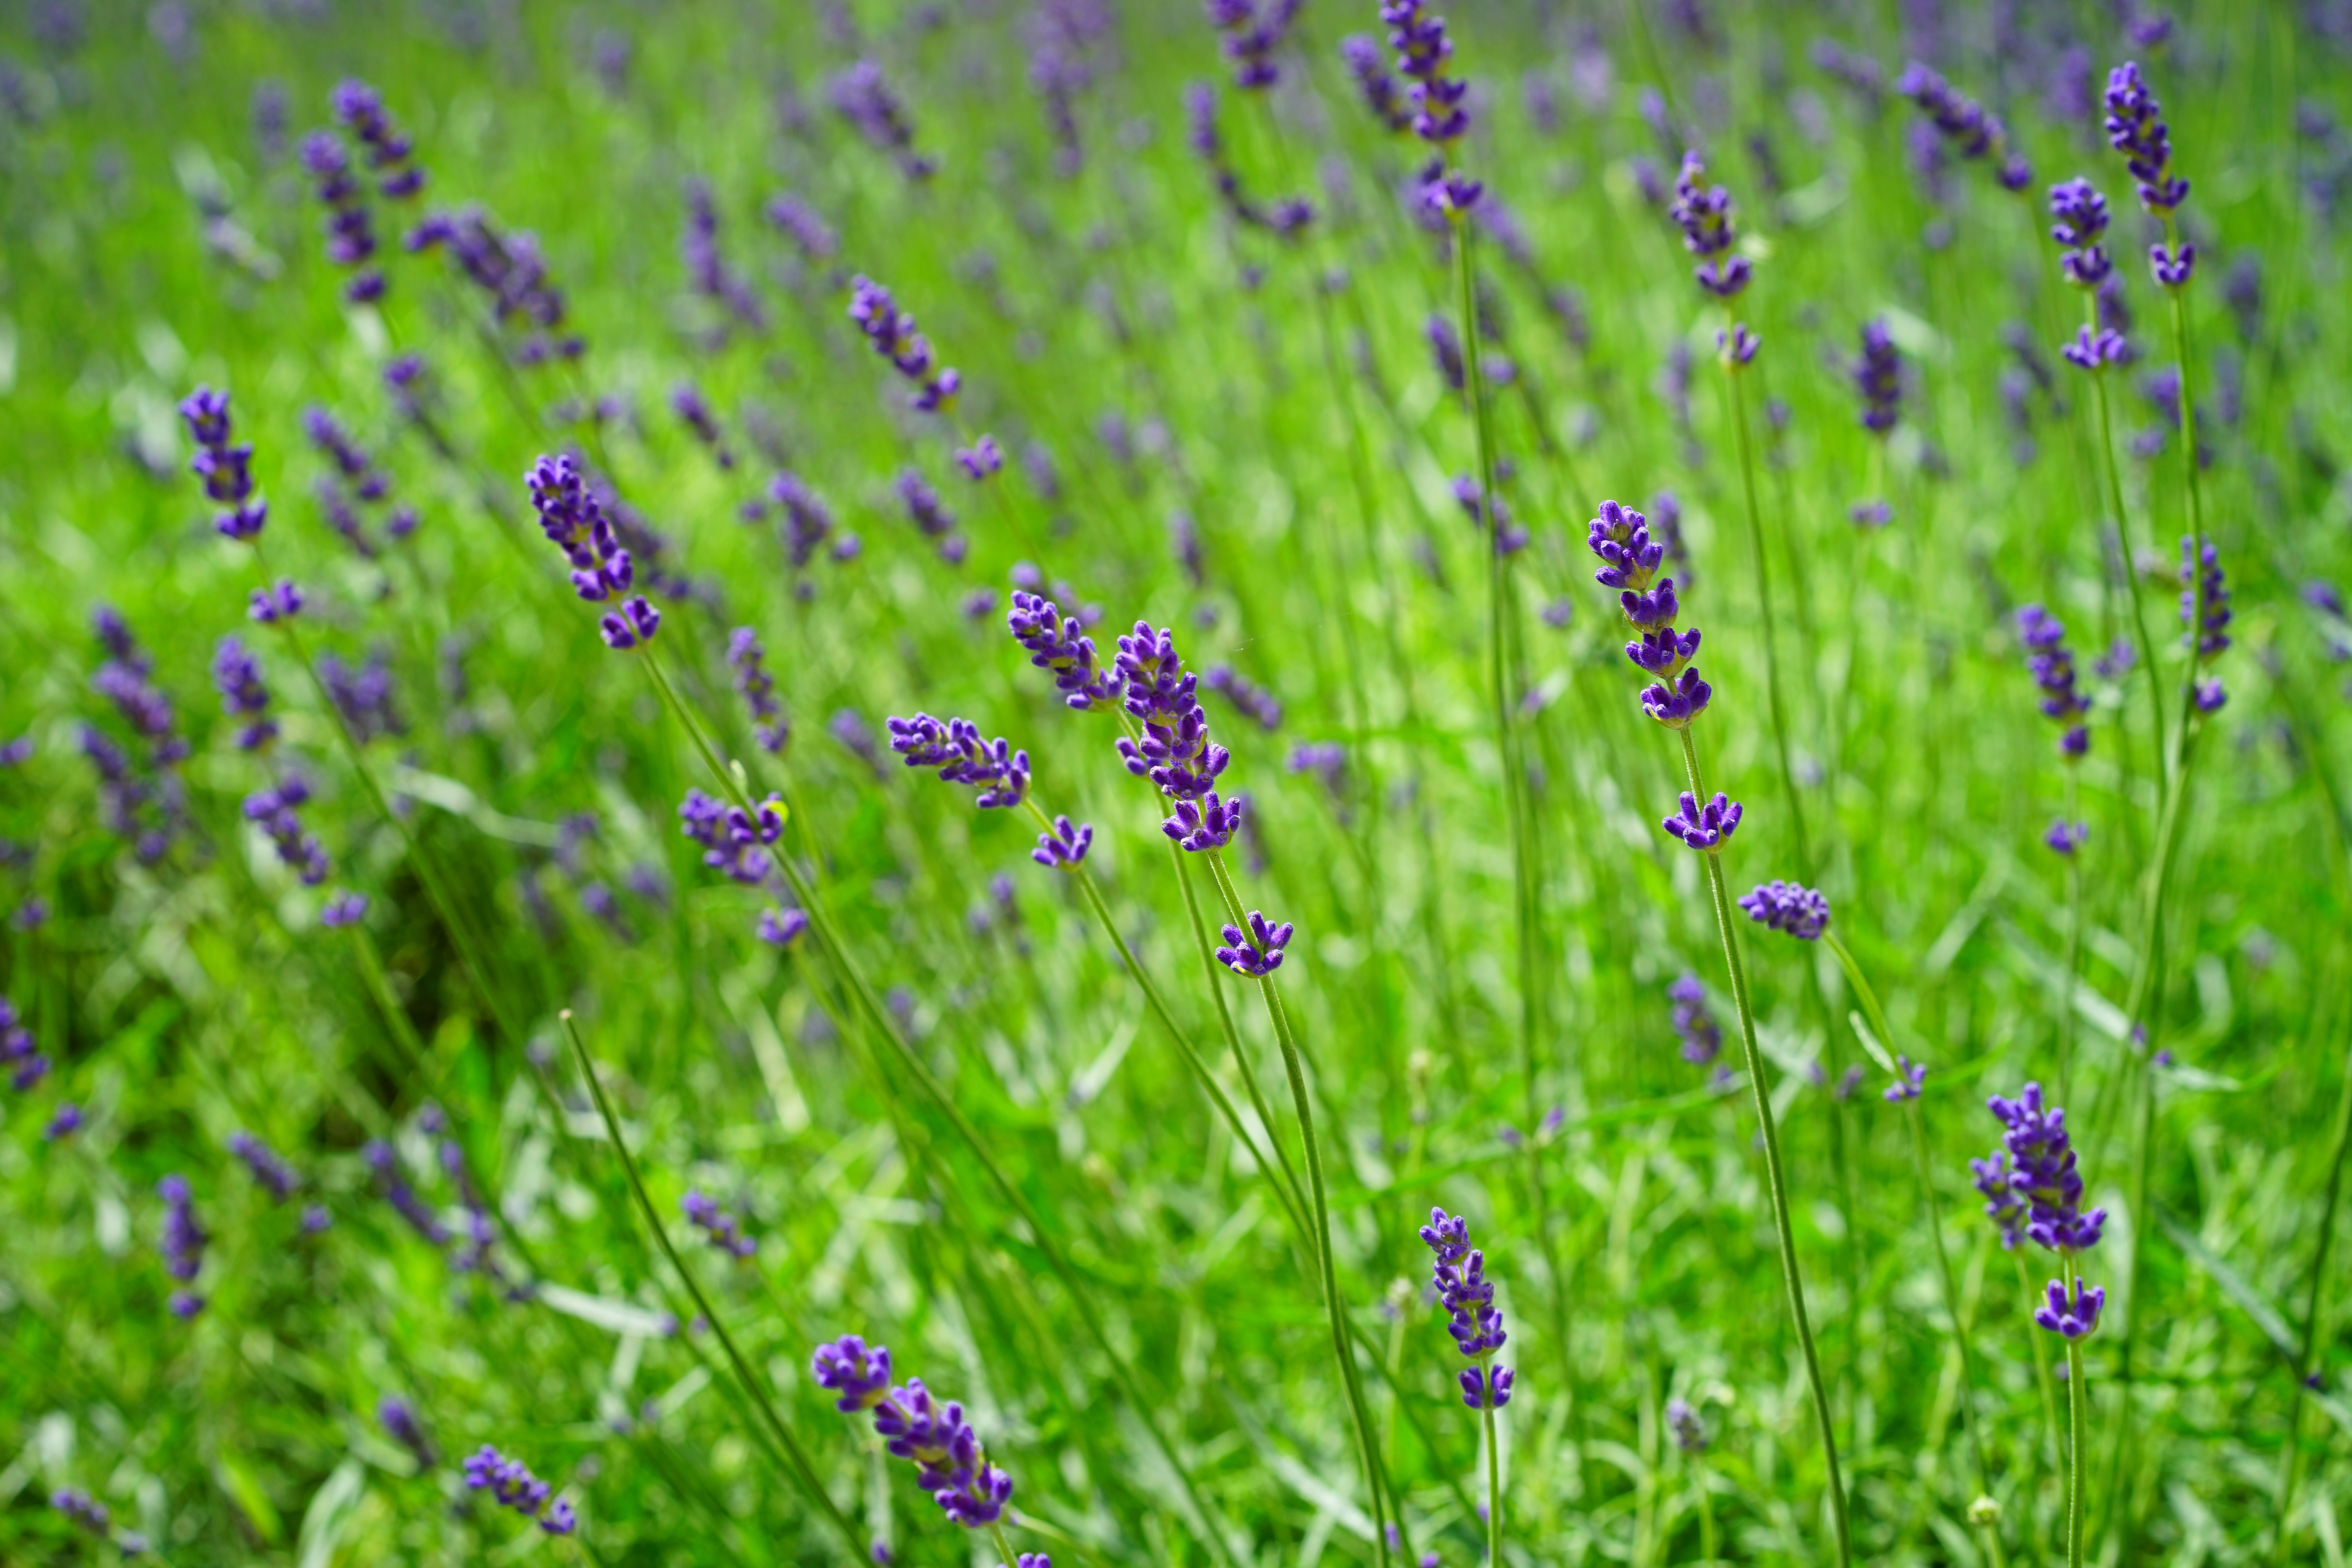
nature, grass, plant, field, lawn, meadow, prairie, flower, purple, summer, aroma, green, herb, crop, botany, garden, flora, lavender, wildflower, flowers, wild plant, french, bed, grassland, petals, decorative, violet, lavender field, provence, fragrant, herbs, flower meadow, fragrance, aromatic, medicinal plant, macro photography, inflorescence, summer flowers, garden flowers, cottage garden, flowering plant, lamiaceae, lavender flowers, wildblue, true lavender, narrow leaf lavender, lavandula angustifolia, lavandula officinalis, lavandula vera, scented plant, homeopathy, lavender meadow, lavendula, grass family, land plant, english lavender